Trigun

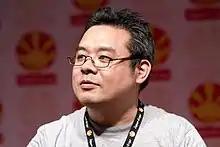
A black haired Japanese man wearing glasses

After leaving college, Yasuhiro Nightow had gone to work selling apartments for the housing corporation Sekisui House, but struggled to keep up with his manga drawing hobby. Reassured by some successes, including a serialized manga based on the popular video game franchise "Samurai Spirits" for "Family Computer Magazine", he quit his job to draw full-time. The series was conceptualized as a mix between Western and science fiction as Nightow found it not seen in Japan by the time he started writing "Trigun". To contrast Vash from the typical heroes in action films, Nightow portrayed him as a pacifist since he did not want his lead character to be a murderer. Throughout the story, Vash avoids killing enemies by disarming them and avoids inflicting mortal wounds during combat. His cheerful personality was used to highlight this trait with his catchphrase being: "Hey, sorry. Love and peace?" Other elements of the manga were based on real life. Wolfwood's name was taken from the lead singer as his image for the priest. He is also modeled on Tortoise Matsumoto from the band Ulfuls. In order to create "warm" environments, Nightow drew several eating scenes.